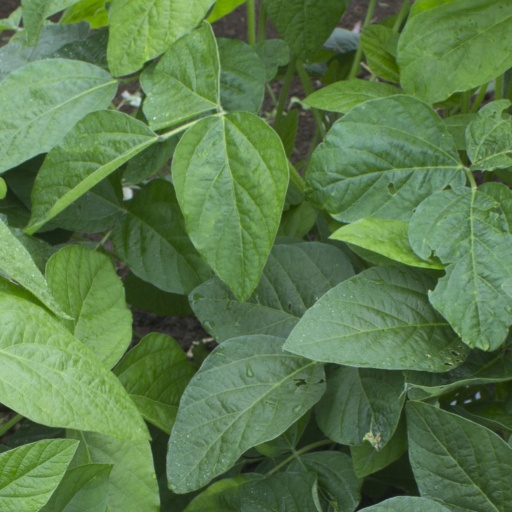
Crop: soybean